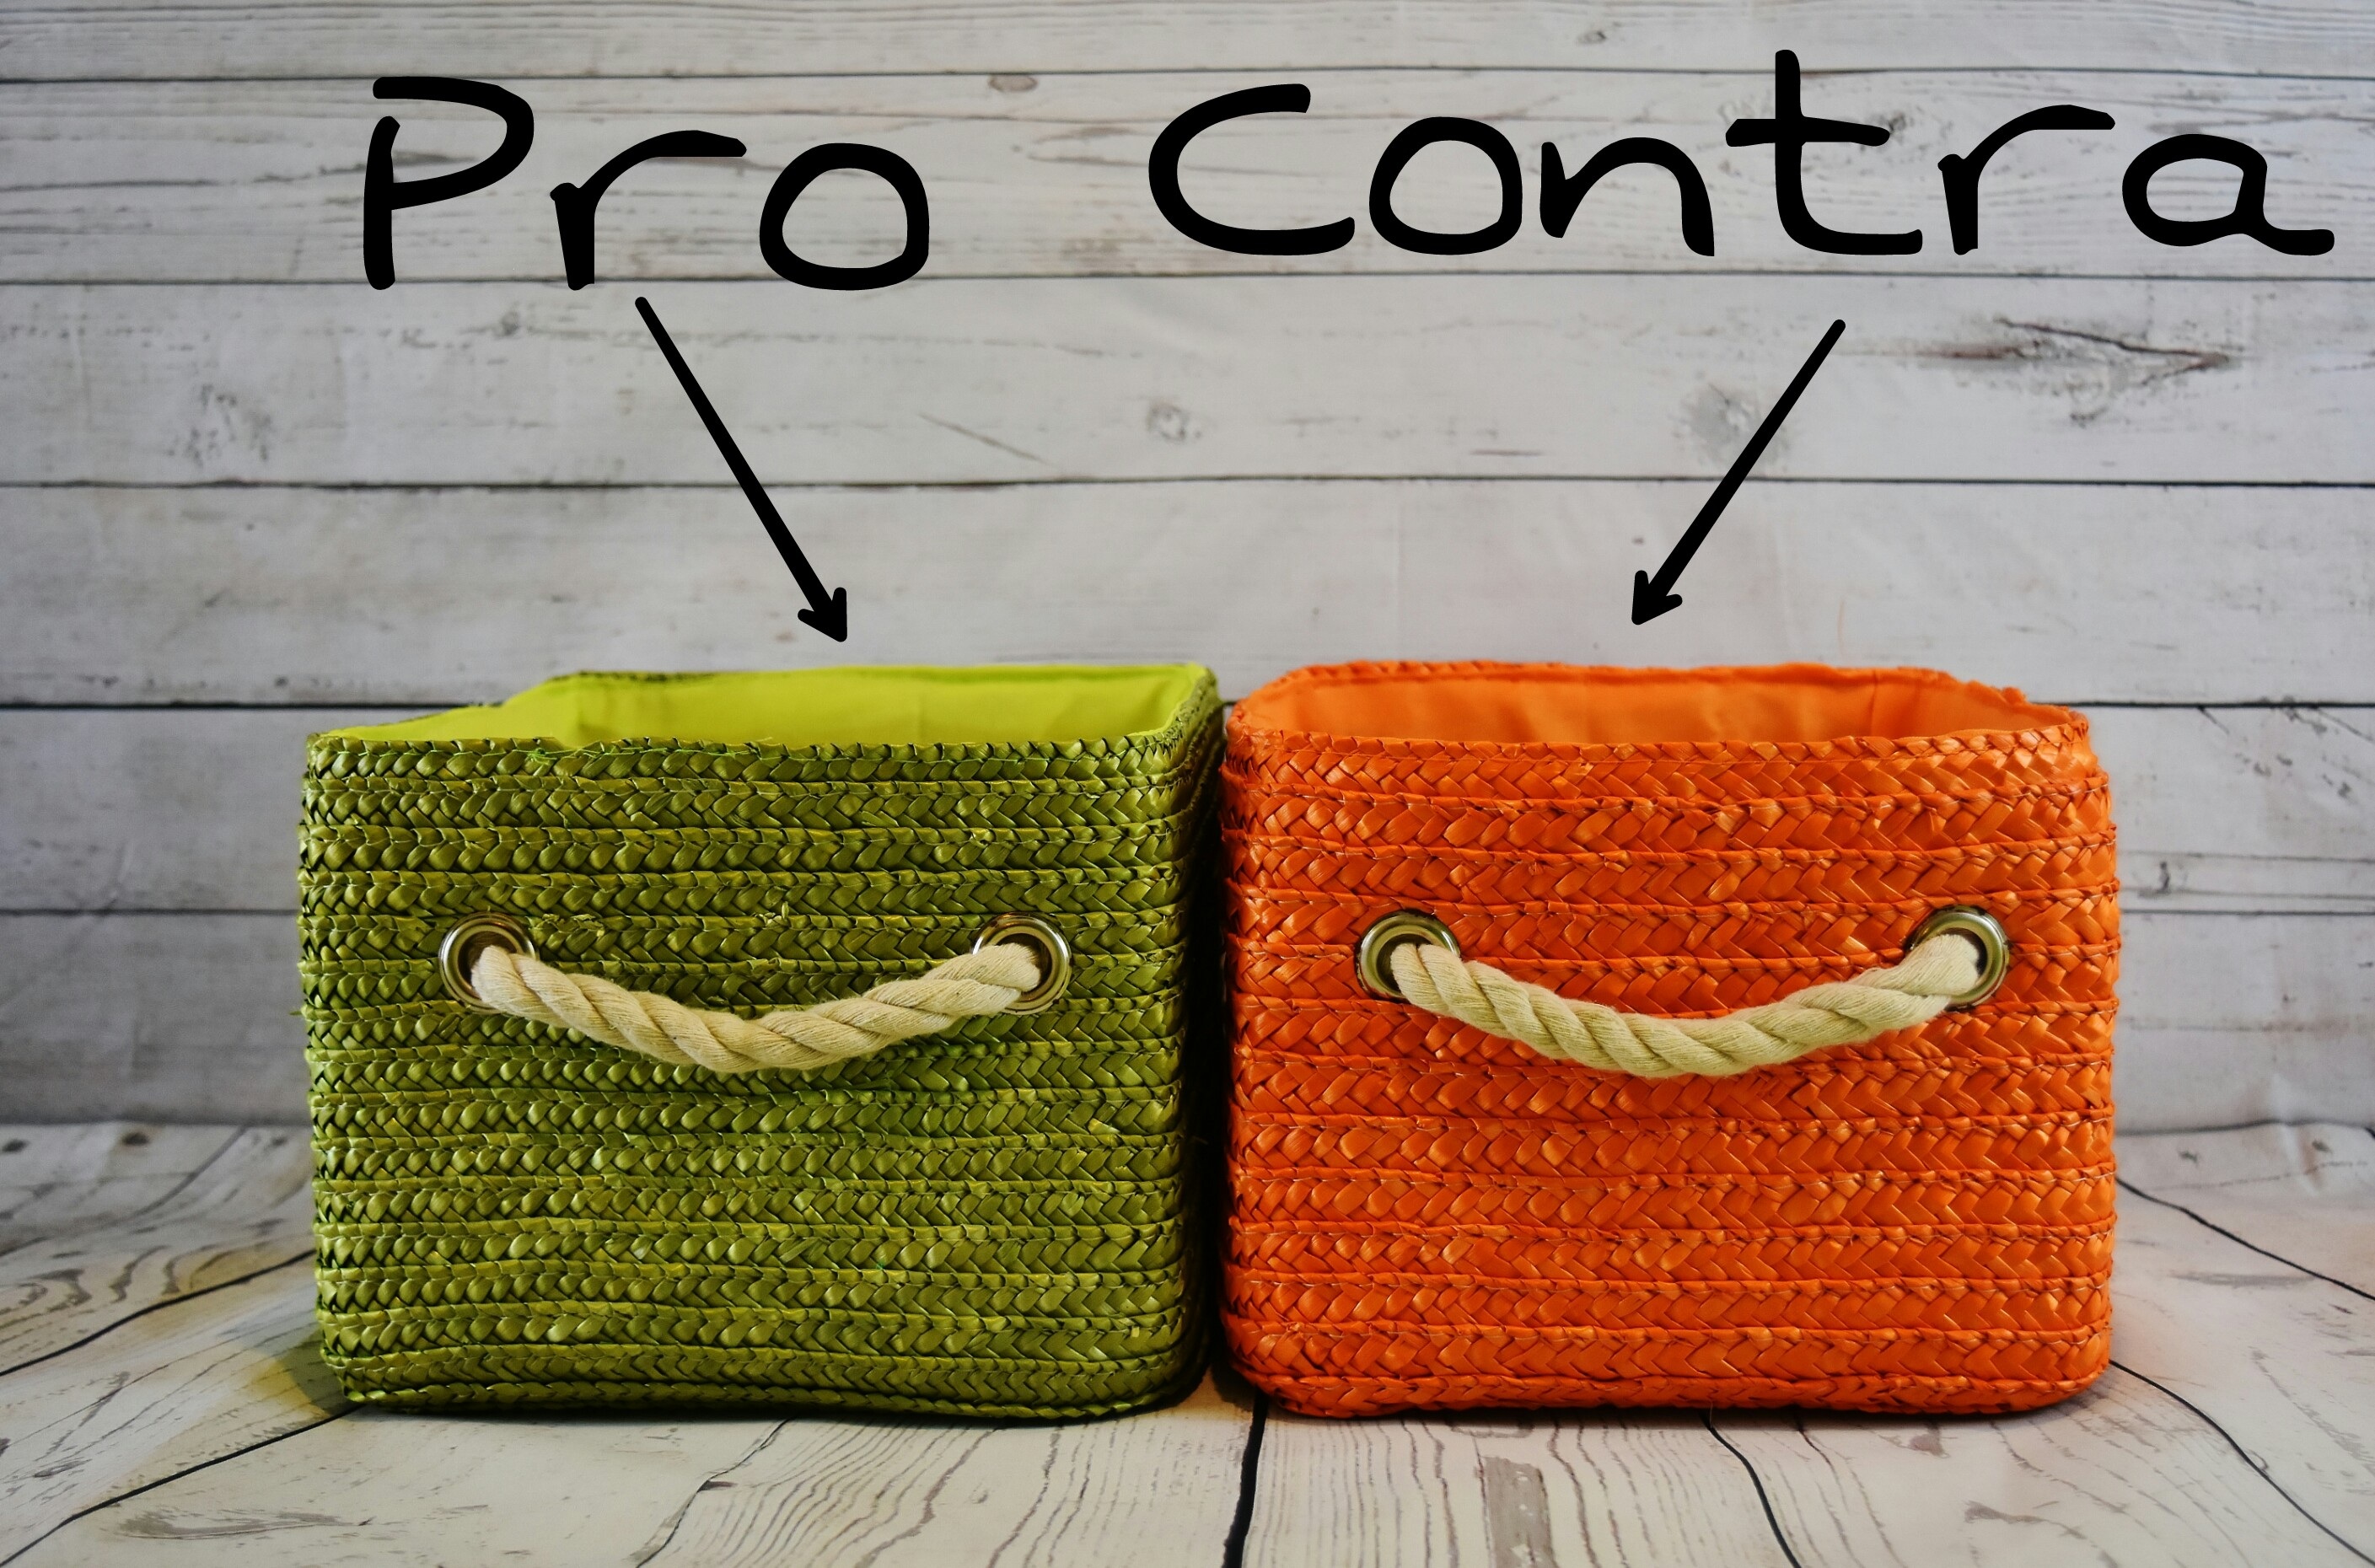
orange, pattern, green, two, weigh, yellow, material, handbag, crochet, knitting, textile, art, design, compare, baskets, coin purse, pros and cons